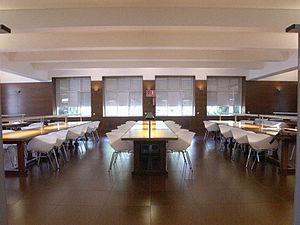
L'École technique supérieure d'architecture de Madrid, est l'école d'architecture de l'université polytechnique de Madrid, en Espagne. Elle prépare et octroie le titre d'architecte, et remet des doctorats et autres masters. Créée en 1844 sous le nom d'Escuela Especial de Arquitectura de Madrid, elle est l'école d'architecture la plus ancienne d'Espagne. L'édifice actuel a été inauguré en 1936 et compte une bibliothèque très fournie qui bénéficie de divers fonds. Le centre est situé sur l'Avenue Juan de Herrera, 4, dans la Cité universitaire de Madrid et compte 5 371 élèves en 2012, faisant d'elle l'école avec le plus grand nombre d'élèves de l'UPM. Elle est reconnue comme l'une des meilleures écoles d'architecture du monde.